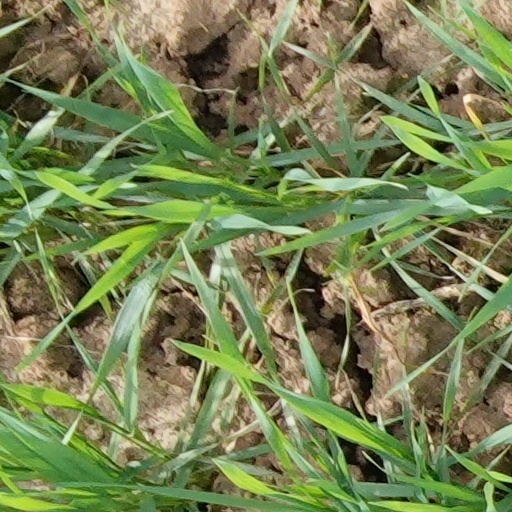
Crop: wheat